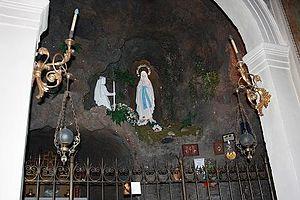
Après les apparitions de Lourdes, de très nombreuses répliques de la grotte de Lourdes sont réalisées, jusqu'en 1914. Ce n'est évidemment pas une date butoir. Après cette date, le nombre de copies de la grotte continue toujours d'évoluer. En 2015, un auteur a répertorié en France plus de 765 sites, et dans le reste du monde 321 copies de la grotte.